Chaim Walkin

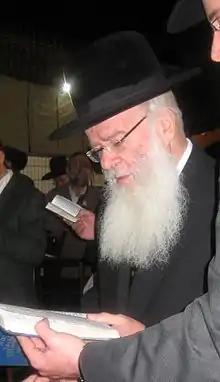
Walkin at the Western Wall, Jerusalem 2008

Chaim Walkin (September 1945 – 6 November 2022) was a Chinese-born Israeli Orthodox rabbi, dean, and lecturer.